Claude Monet

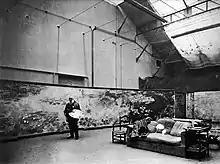
Monet in his studio,

Monet, who had already visited London in 1870-1871, made a first six-week stay in London in September 1899, accompanied by Alice and Germaine Hoschedé, with the aim of both painting and visiting his son Michel, had been living there since the spring. They stayed in a suite on the 6th floor of the prestigious Savoy Hotel, which offered spectacular views of the Thames and south London. Monet was invigorated by this visit, commenting, “I so love London! But I love it only in winter, for without the fog London wouldn’t be a beautiful city. It’s the fog that gives it its magnificent breadth.”